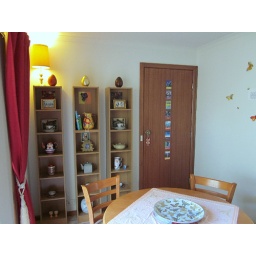
Quote door in my teeny dining area.